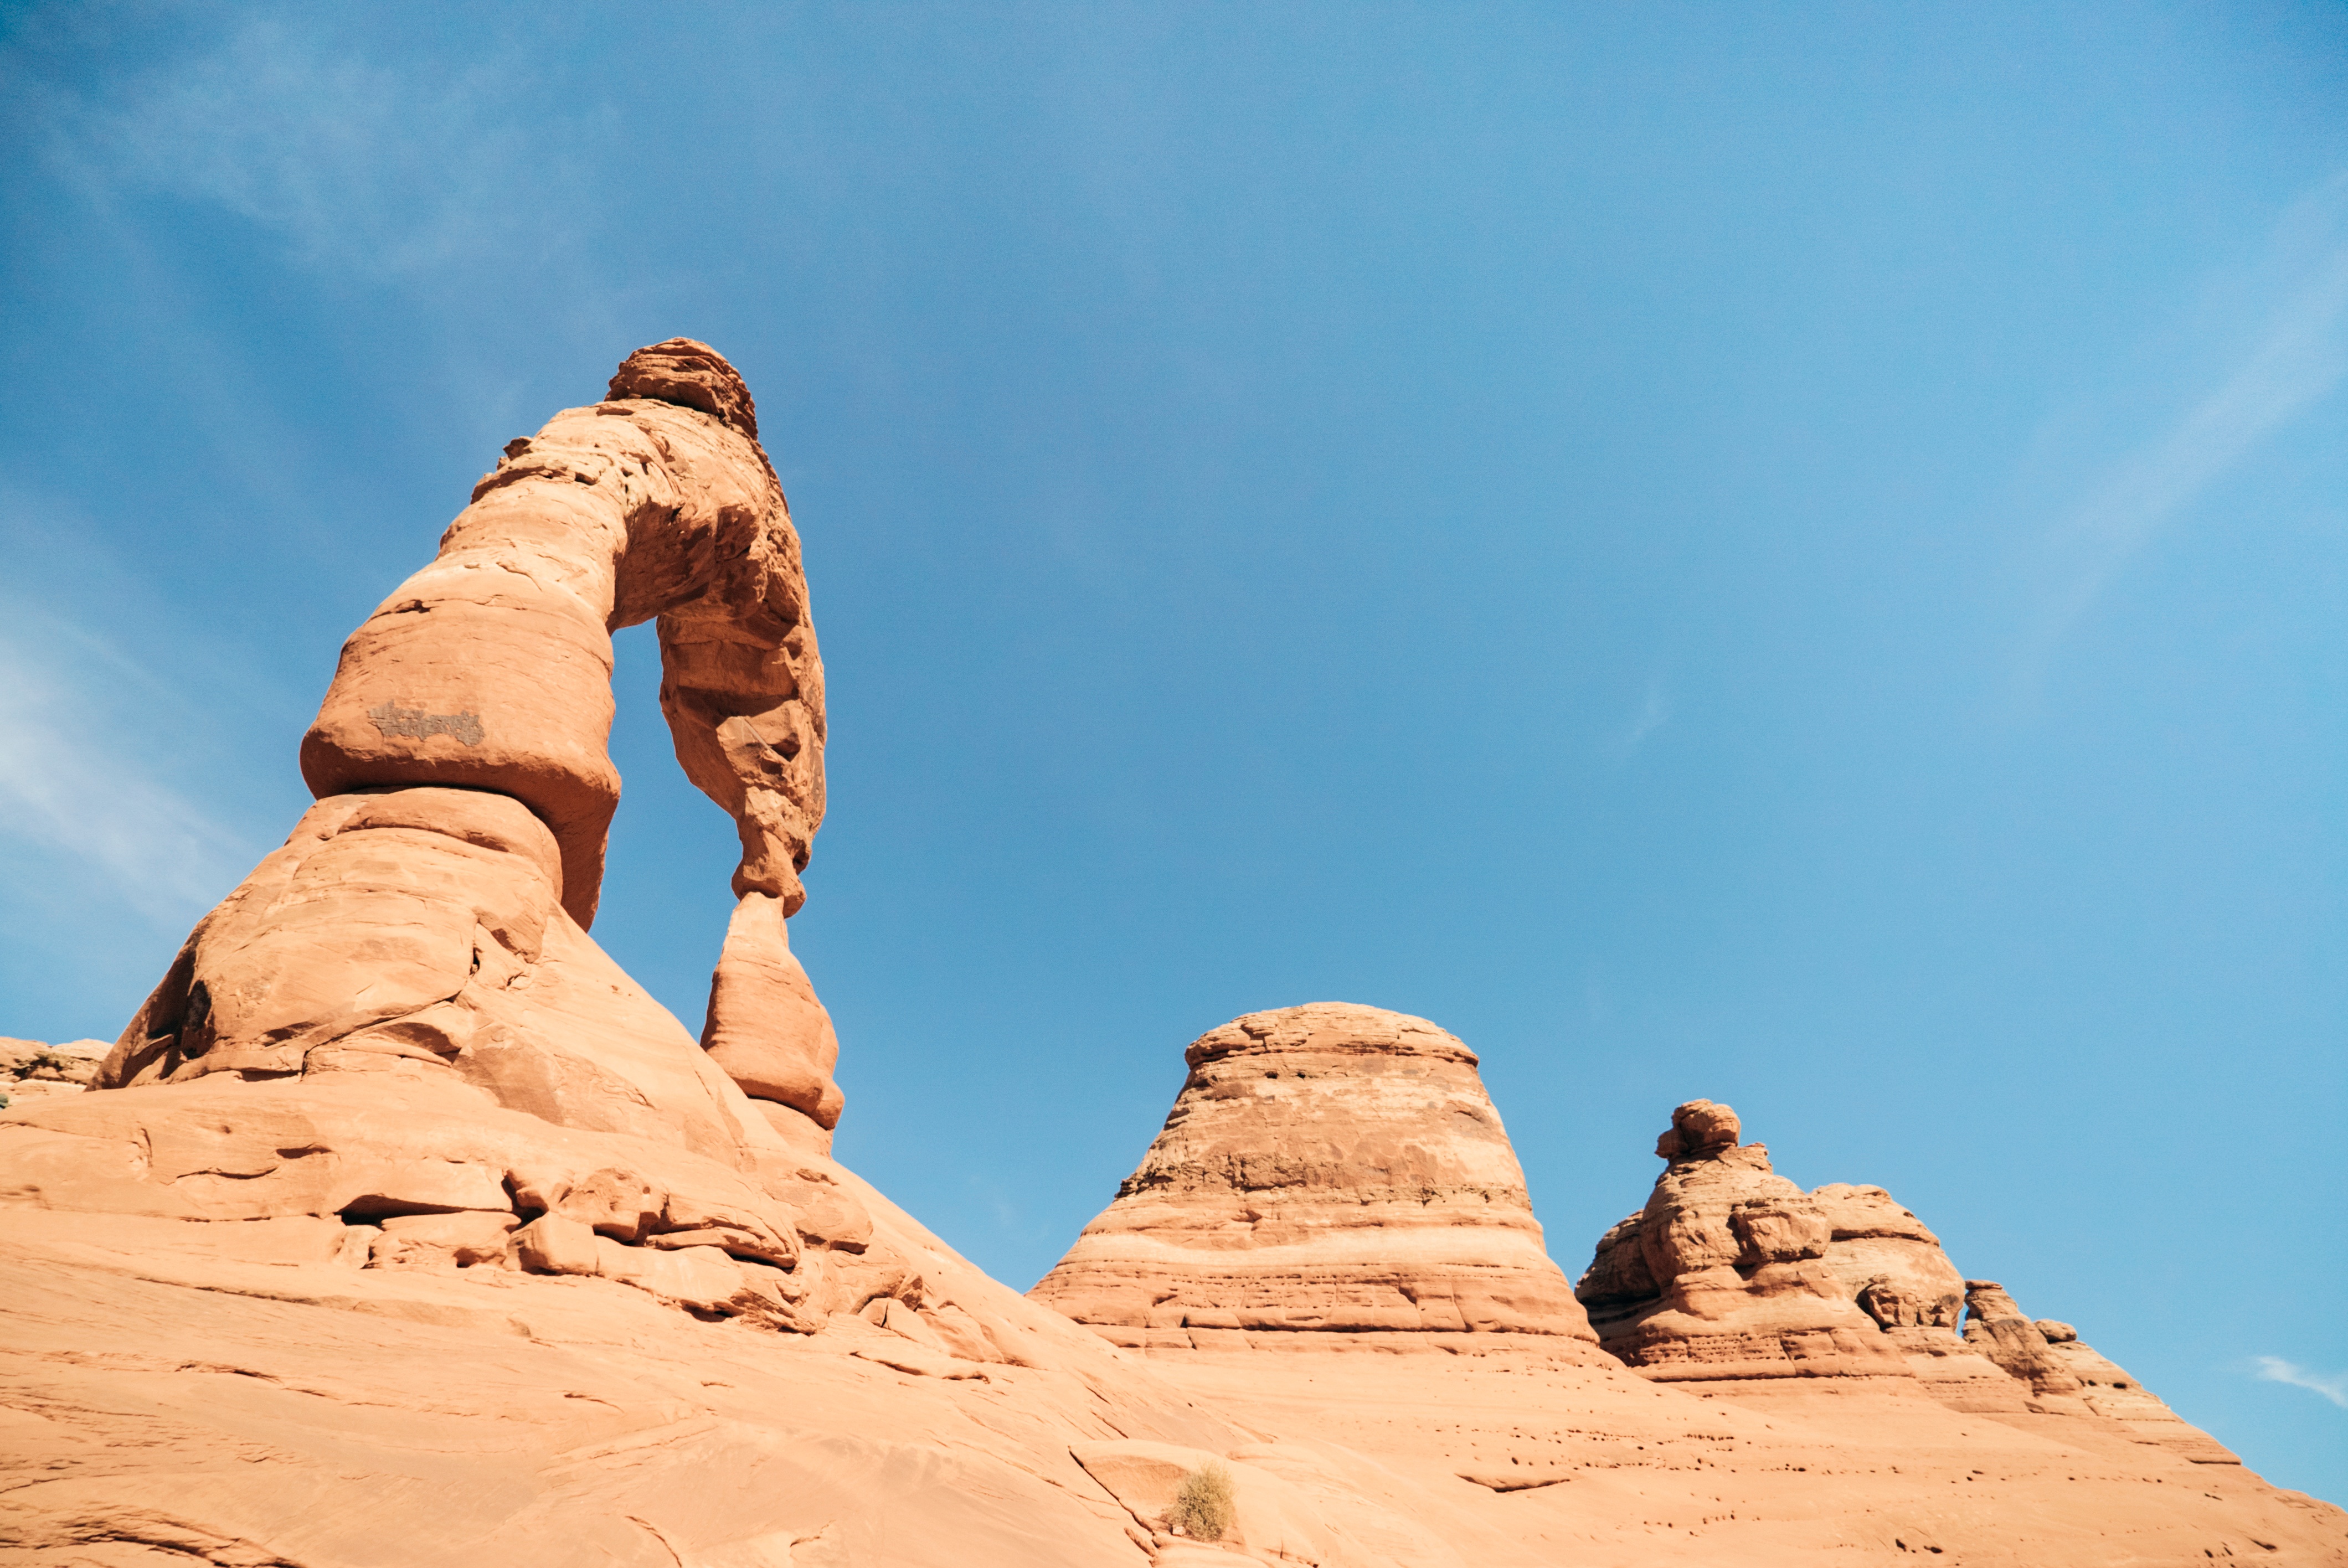
landscape, sand, rock, mountain, desert, sandstone, valley, monument, formation, arch, rock formation, terrain, material, erosion, red rock canyon, geology, temple, badlands, plateau, wadi, butte, natural environment, mountainous landforms